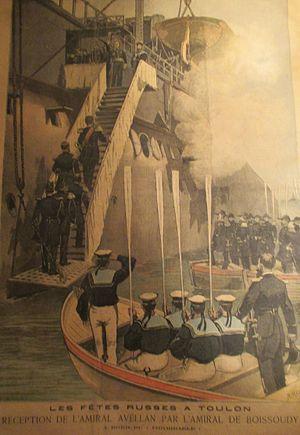
Visite de l'escadre russe à la flotte française à Toulon en octobre 1893 pour sceller l'alliance franco-russe. Le vice-amiral de Boissoudy reçoit l'amiral Avellan.
Présentation chronologique, par date, d'évènements historiques de la ville de Toulon en France dans le département du Var en région Provence-Alpes-Côte d'Azur.
Philippe Baucheron de Boissoudy, né à Gien le 26 février 1830 et mort à Saint-Père le 9 novembre 1903, est un officier général de la Marine française.